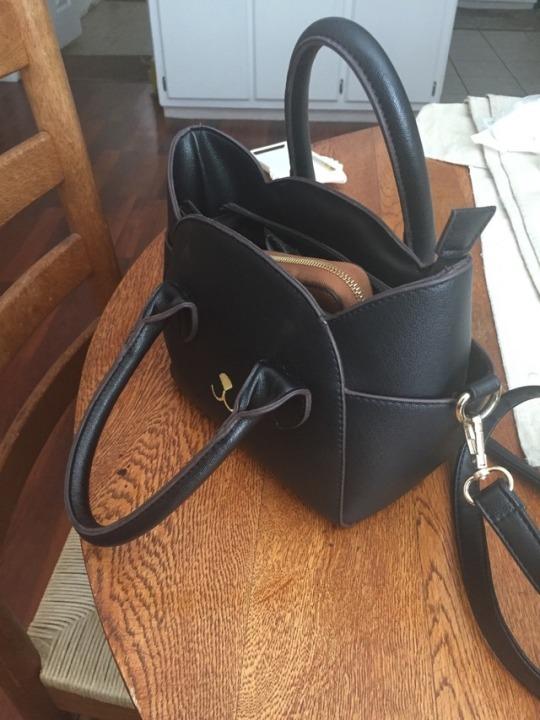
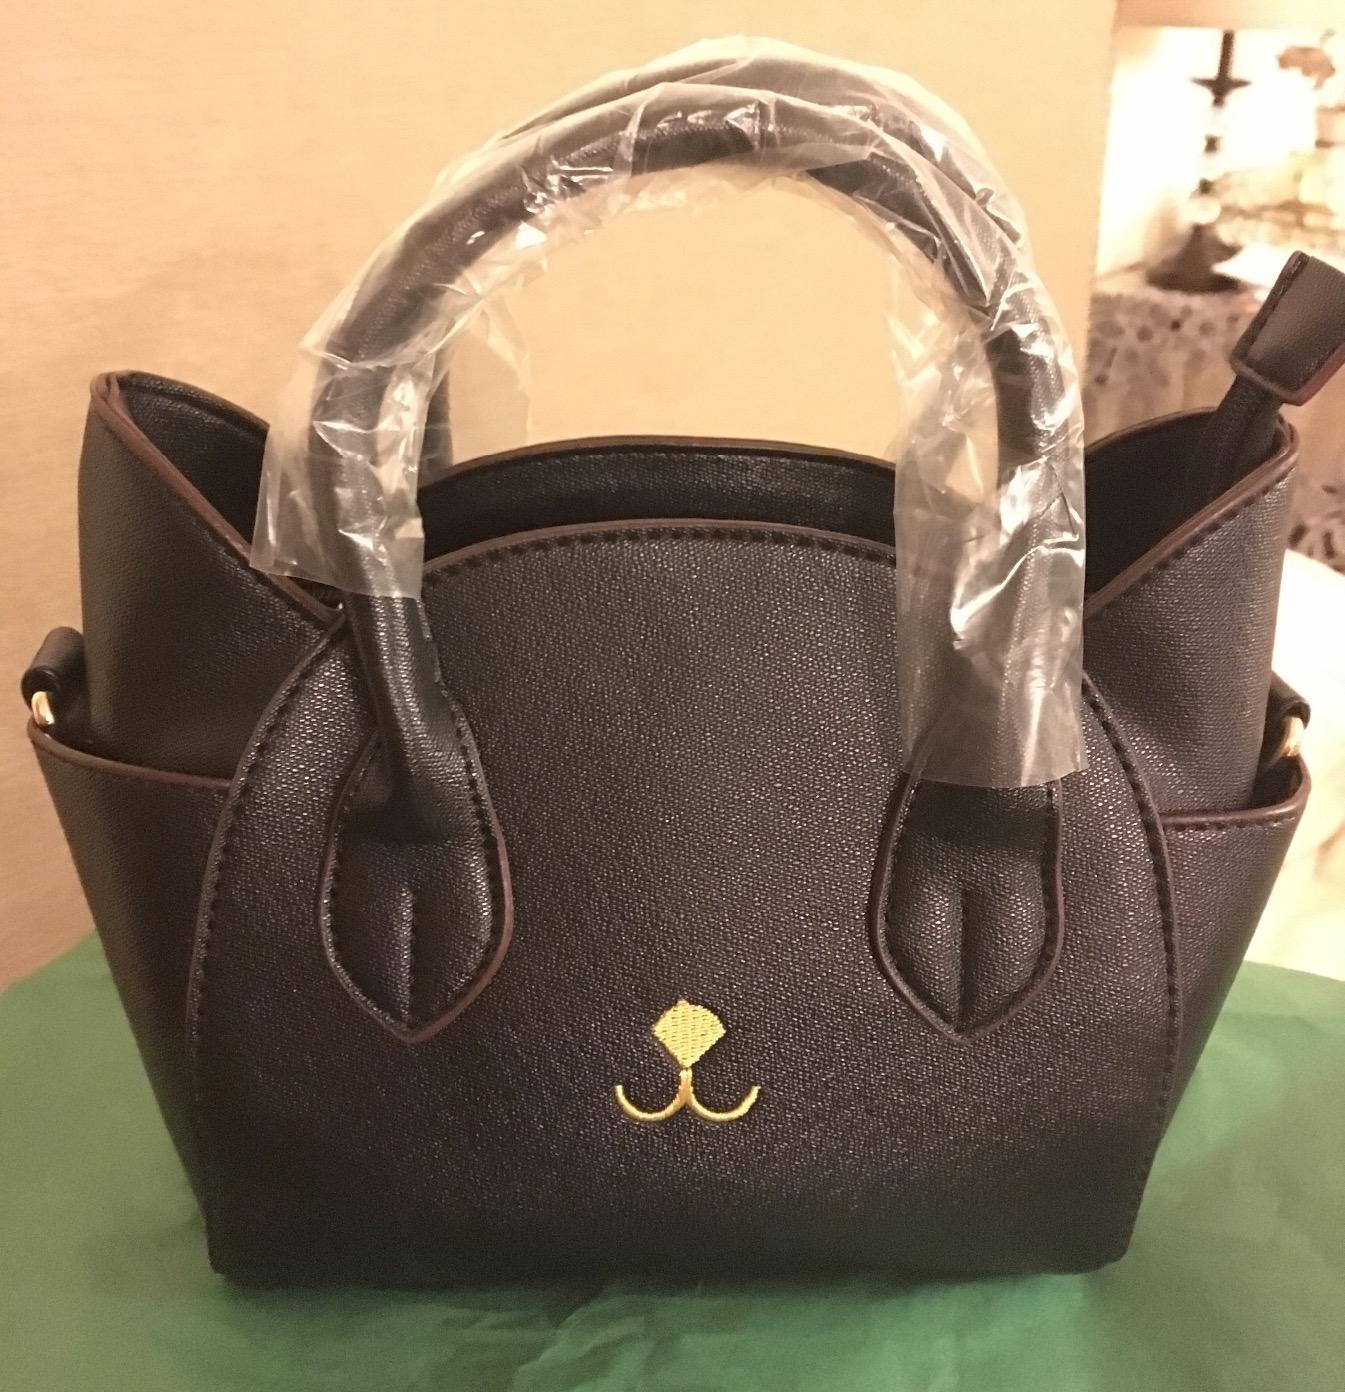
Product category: accessories_handbag
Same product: yes